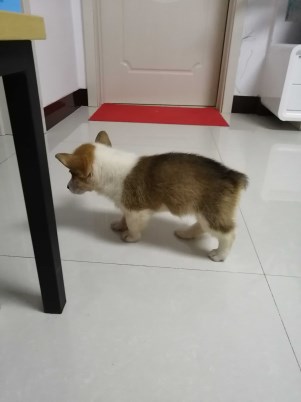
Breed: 2909-n000116-Cardigan